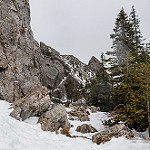
Label: mountain